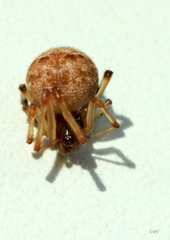
Species: Parasteatoda_tepidariorum